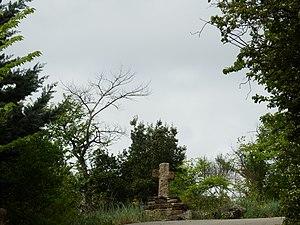
Conilhac-de-la-Montagne est une commune française, située dans le département de l'Aude en région Occitanie.
Roquetaillade-et-Conilhac est une commune française, située dans le département de l'Aude en région Occitanie.